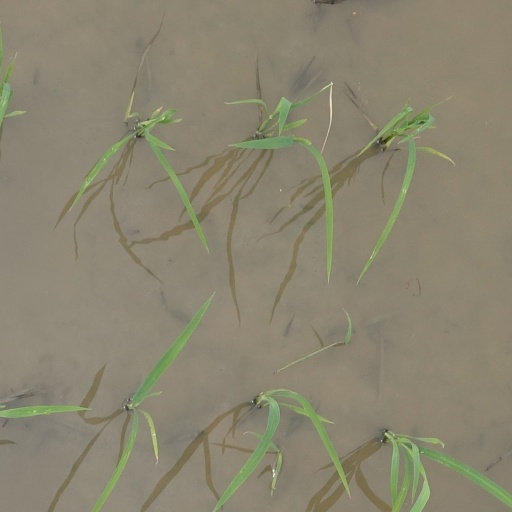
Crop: rice